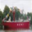
Label: ship